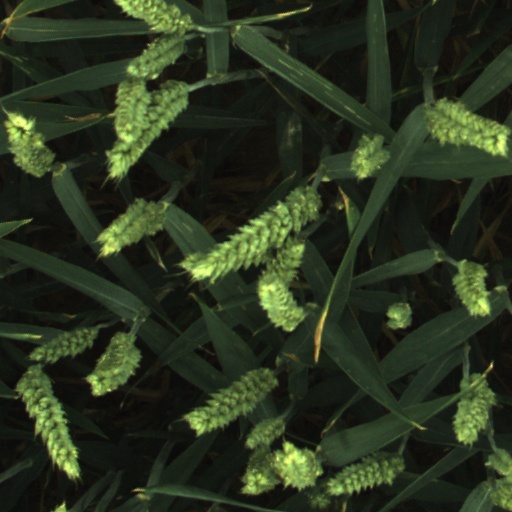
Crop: wheat